Activities of the Air Training Corps

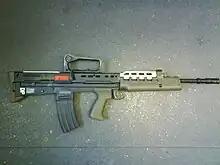
The L103A2 - a drill purpose version of the L98A2 - used by cadets for practising rifle drill and weapons handling tests.

Drill & discipline is the responsibility of the WOs and/or NCOs on a squadron. Once a cadet has gained a few years of experience and has attained NCO rank, the cadet will pass on knowledge and experience to other cadets, such as instructing cadets how to participate in a drill squad, taking charge of a drill squad or flight or even taking a major part in ceremonial drill such as a Standard Bearer at Remembrance Day Parades. Some Wings run Drill courses in order to improve NCO drill.